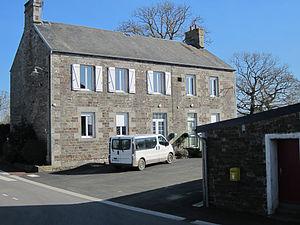
Le Mesnil-Villeman, Manche
Le Mesnil-Villeman est une commune française, située dans le département de la Manche en région Normandie, peuplée de 235 habitants.